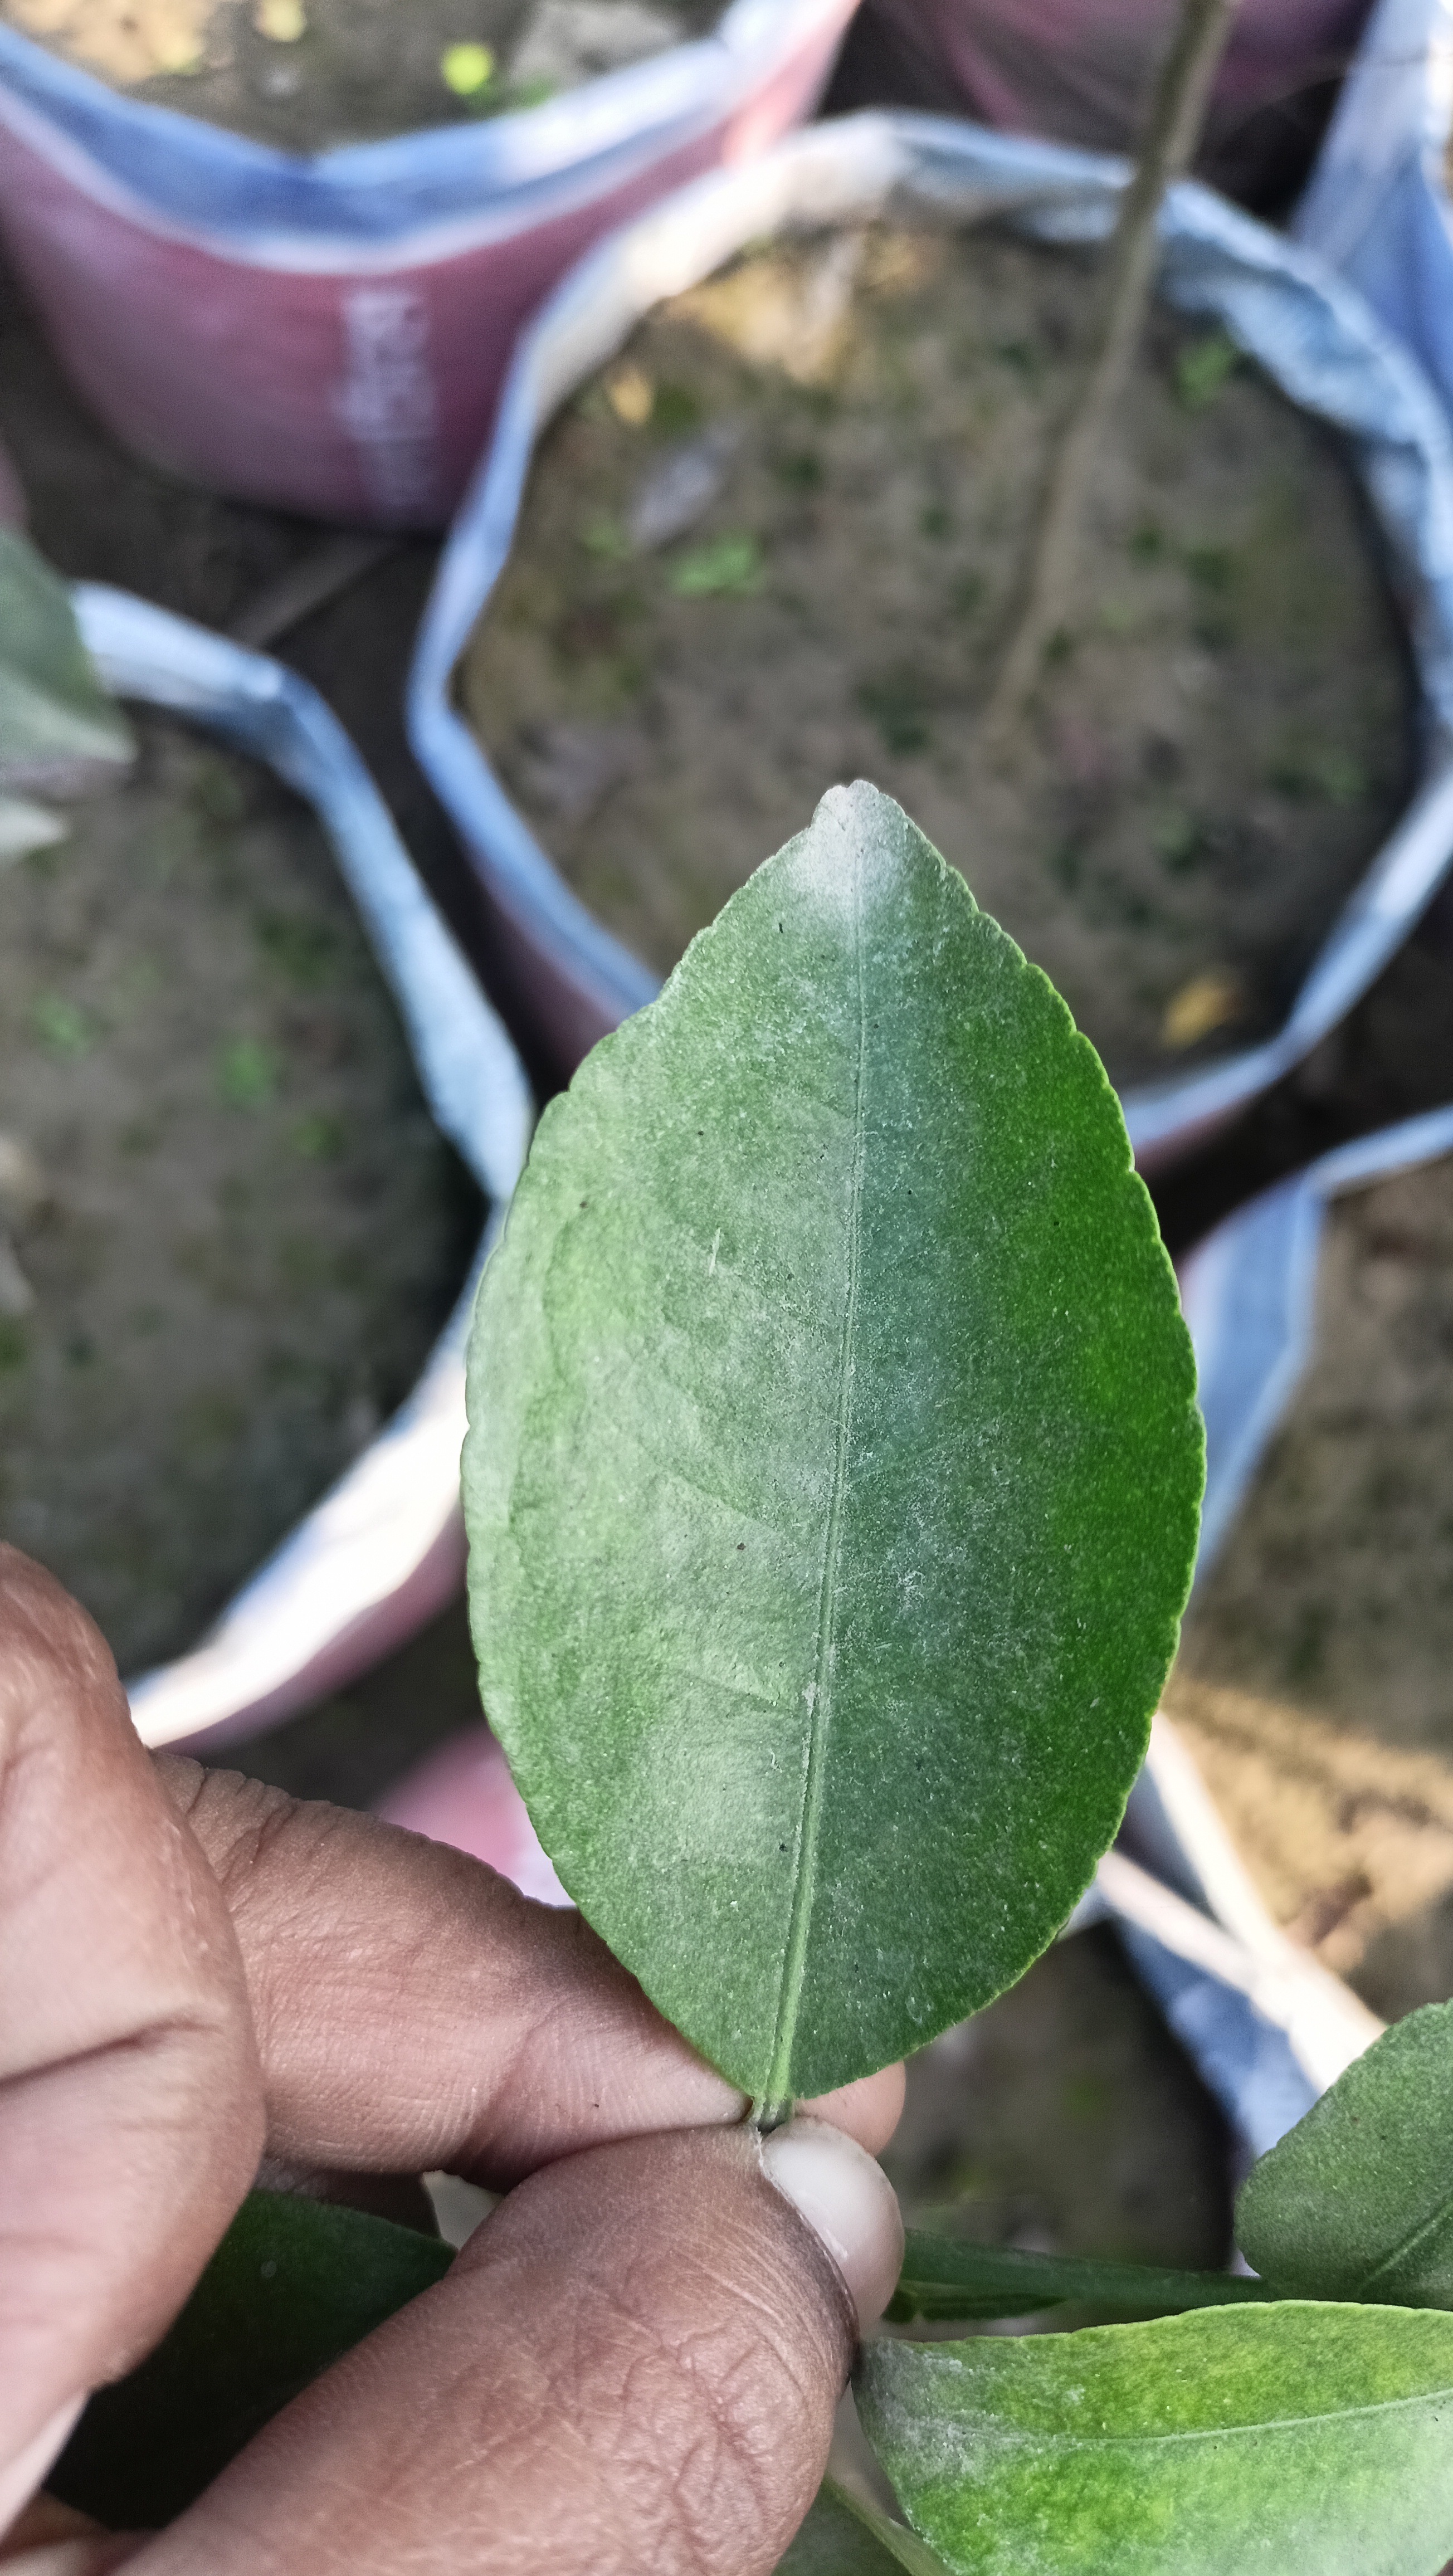
Mandarin leaf variety: China Mishti